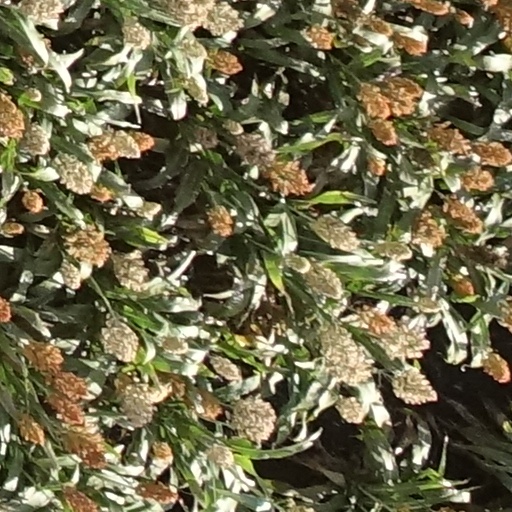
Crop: sorghum